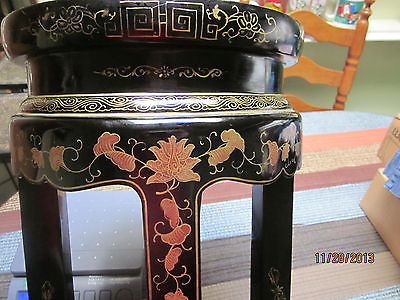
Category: table